Viggo Ullmann

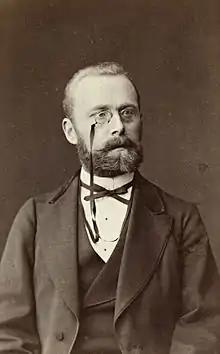
Portrait of Viggo Ullmann

Johan Christian Viggo Ullmann (21 December 1848 – 30 August 1910) was a Norwegian educator and politician with Venstre, the Norwegian Liberal party. He was the son of the author Vilhelmine Ullmann, brother of the feminist Ragna Nielsen and the great grandfather of actress Liv Ullmann. Norway's first social doctor was his grandchild, also named Viggo Ullmann (Lillehammer, 1920–).